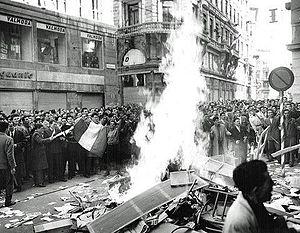
1953 est une année commune commençant un jeudi.